McDonald's Treasure Land Adventure

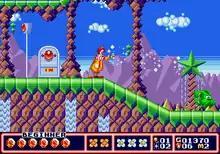
Ronald using his magic attack against enemies in Magical Forest, the first world of the game

"McDonald's Treasure Land Adventure" is a platform game based on the McDonaldland advertising campaign. The story follows Ronald McDonald and his friends—Grimace, Hamburglar, Birdie the Early Bird, and the Fry Kids—discovering a piece of a treasure map during a walk through the forest, with the other three pieces having been stolen by a group of villains. Ronald sets out to retrieve the missing pieces and find the location of the treasure.